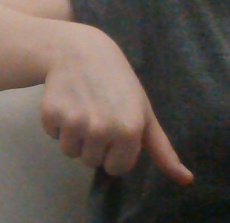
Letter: waw